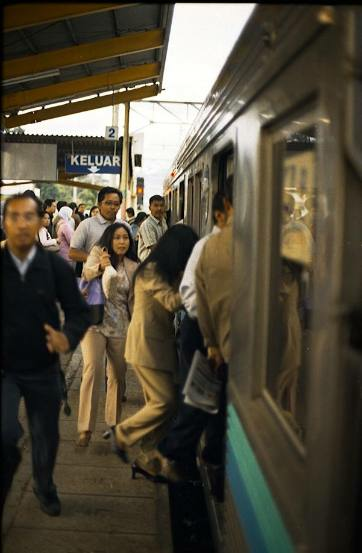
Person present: Yes